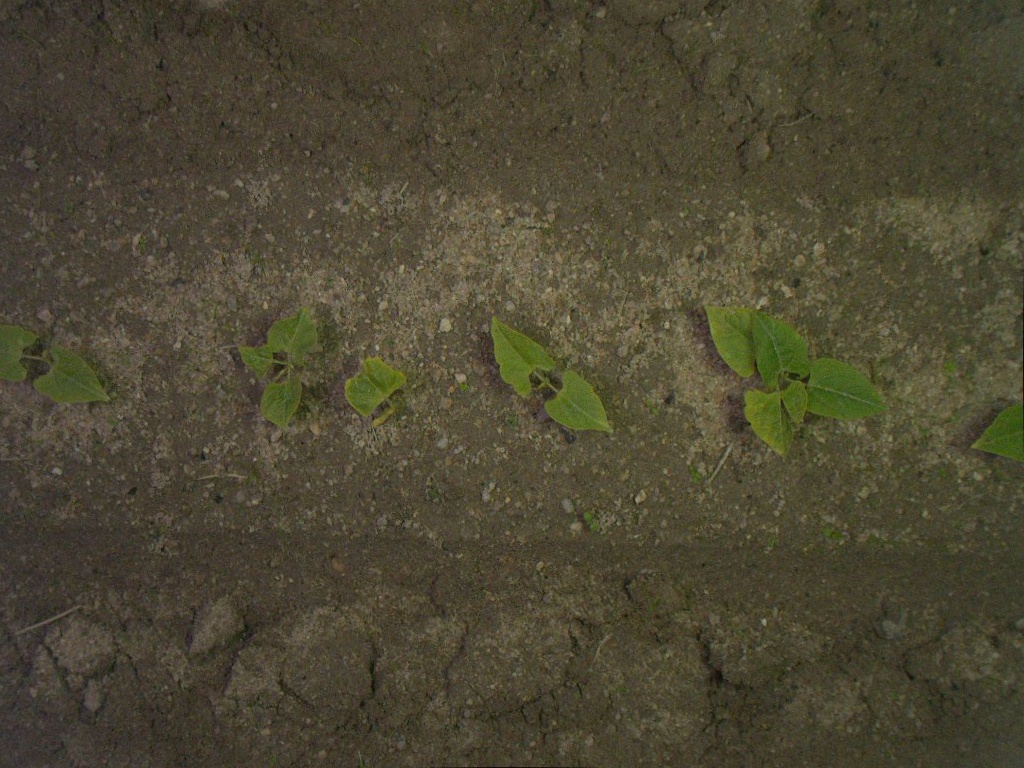
Crop: bean
Objects: stem_bean, stem_bean, stem_bean, stem_bean, stem_bean, stem_bean, bean, bean, bean, bean, bean, bean